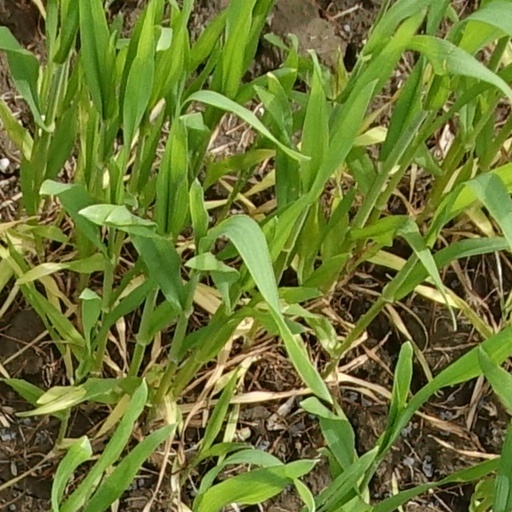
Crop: wheat